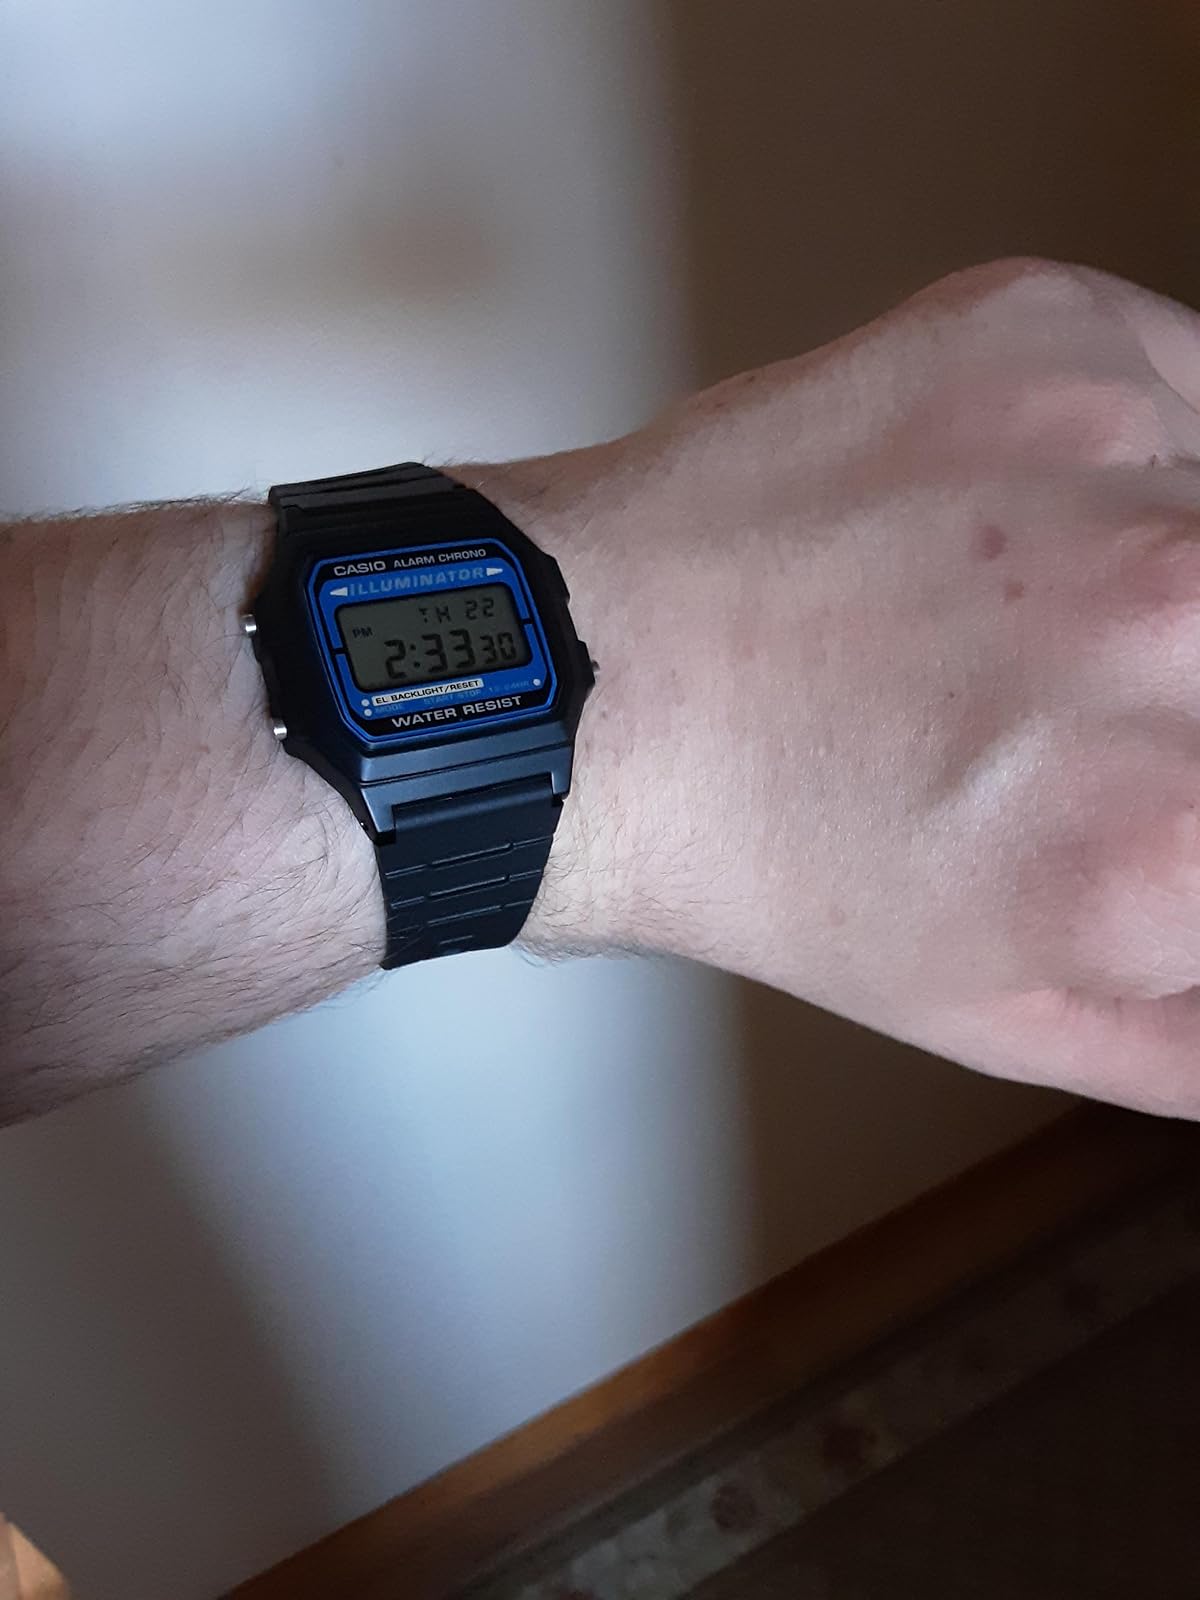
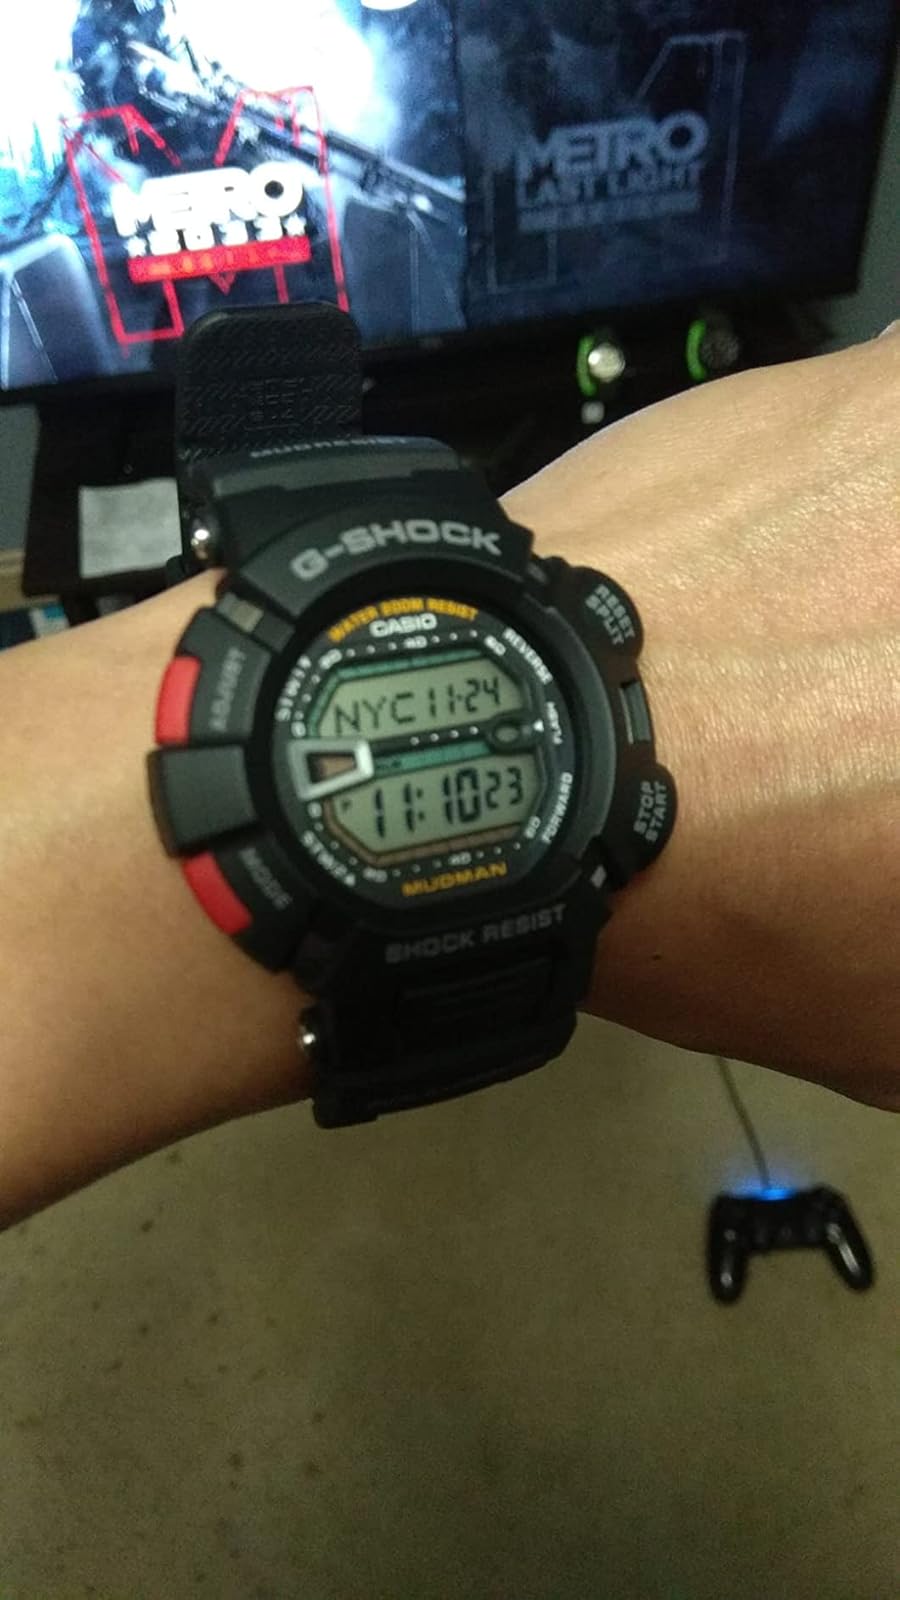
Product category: accessories_watch
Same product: no